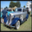
Label: automobile